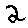
Label: 2